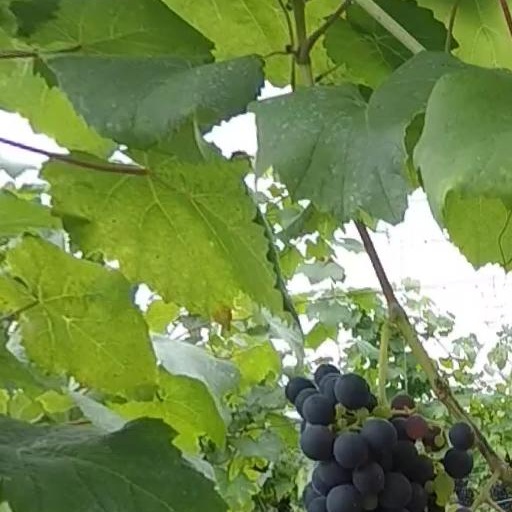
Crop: grape